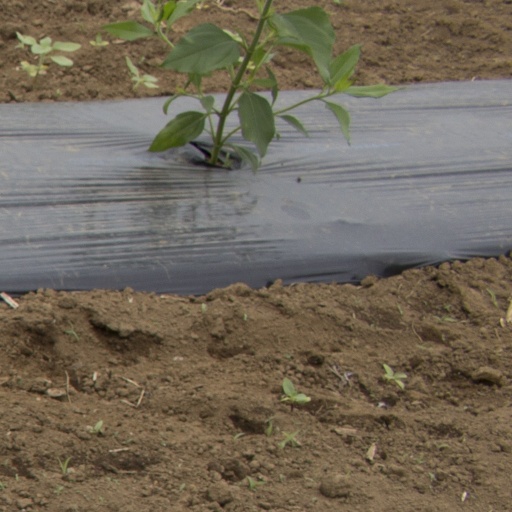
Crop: Jerusalem artichoke